Gordon MacRae

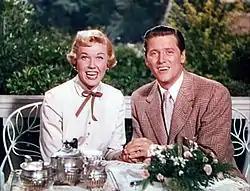
MacRae with Doris Day in "Tea for Two" (1950)

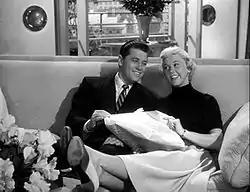
MacRae with Day in "Starlift" (1951)

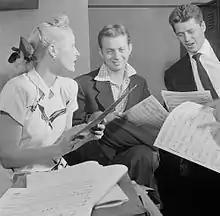
Marion Hutton, Mel Tormé and MacRae on "The Teentimers Club" radio show (1947)

MacRae replaced Frank Sinatra on a radio program in 1943, but he soon had to leave for military service. In 1946, he was the "singing emcee" of "The Teentimers Club", a Saturday morning program. From 1945 to 1948 he also hosted and performed on "The Gordon MacRae Show" for the CBS radio network.